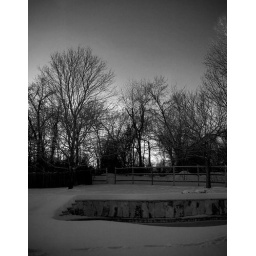
clear blue sky against the white snow sunset.